Luise Hensel

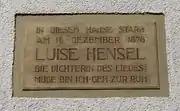
Memorial inscription in Paderborn

She began teaching at Saint Leonard's Academy in Aachen, where she taught for six years, teaching, among others, the eventual founder of the "Sisters of the Poor Children of Jesus," Clara Fey. In 1826, Pauline Mallinckrodt, foundress of the Sisters of Christian Charity, became one of Luise's students. In 1833 Luise returned to Berlin to care for her aged mother.